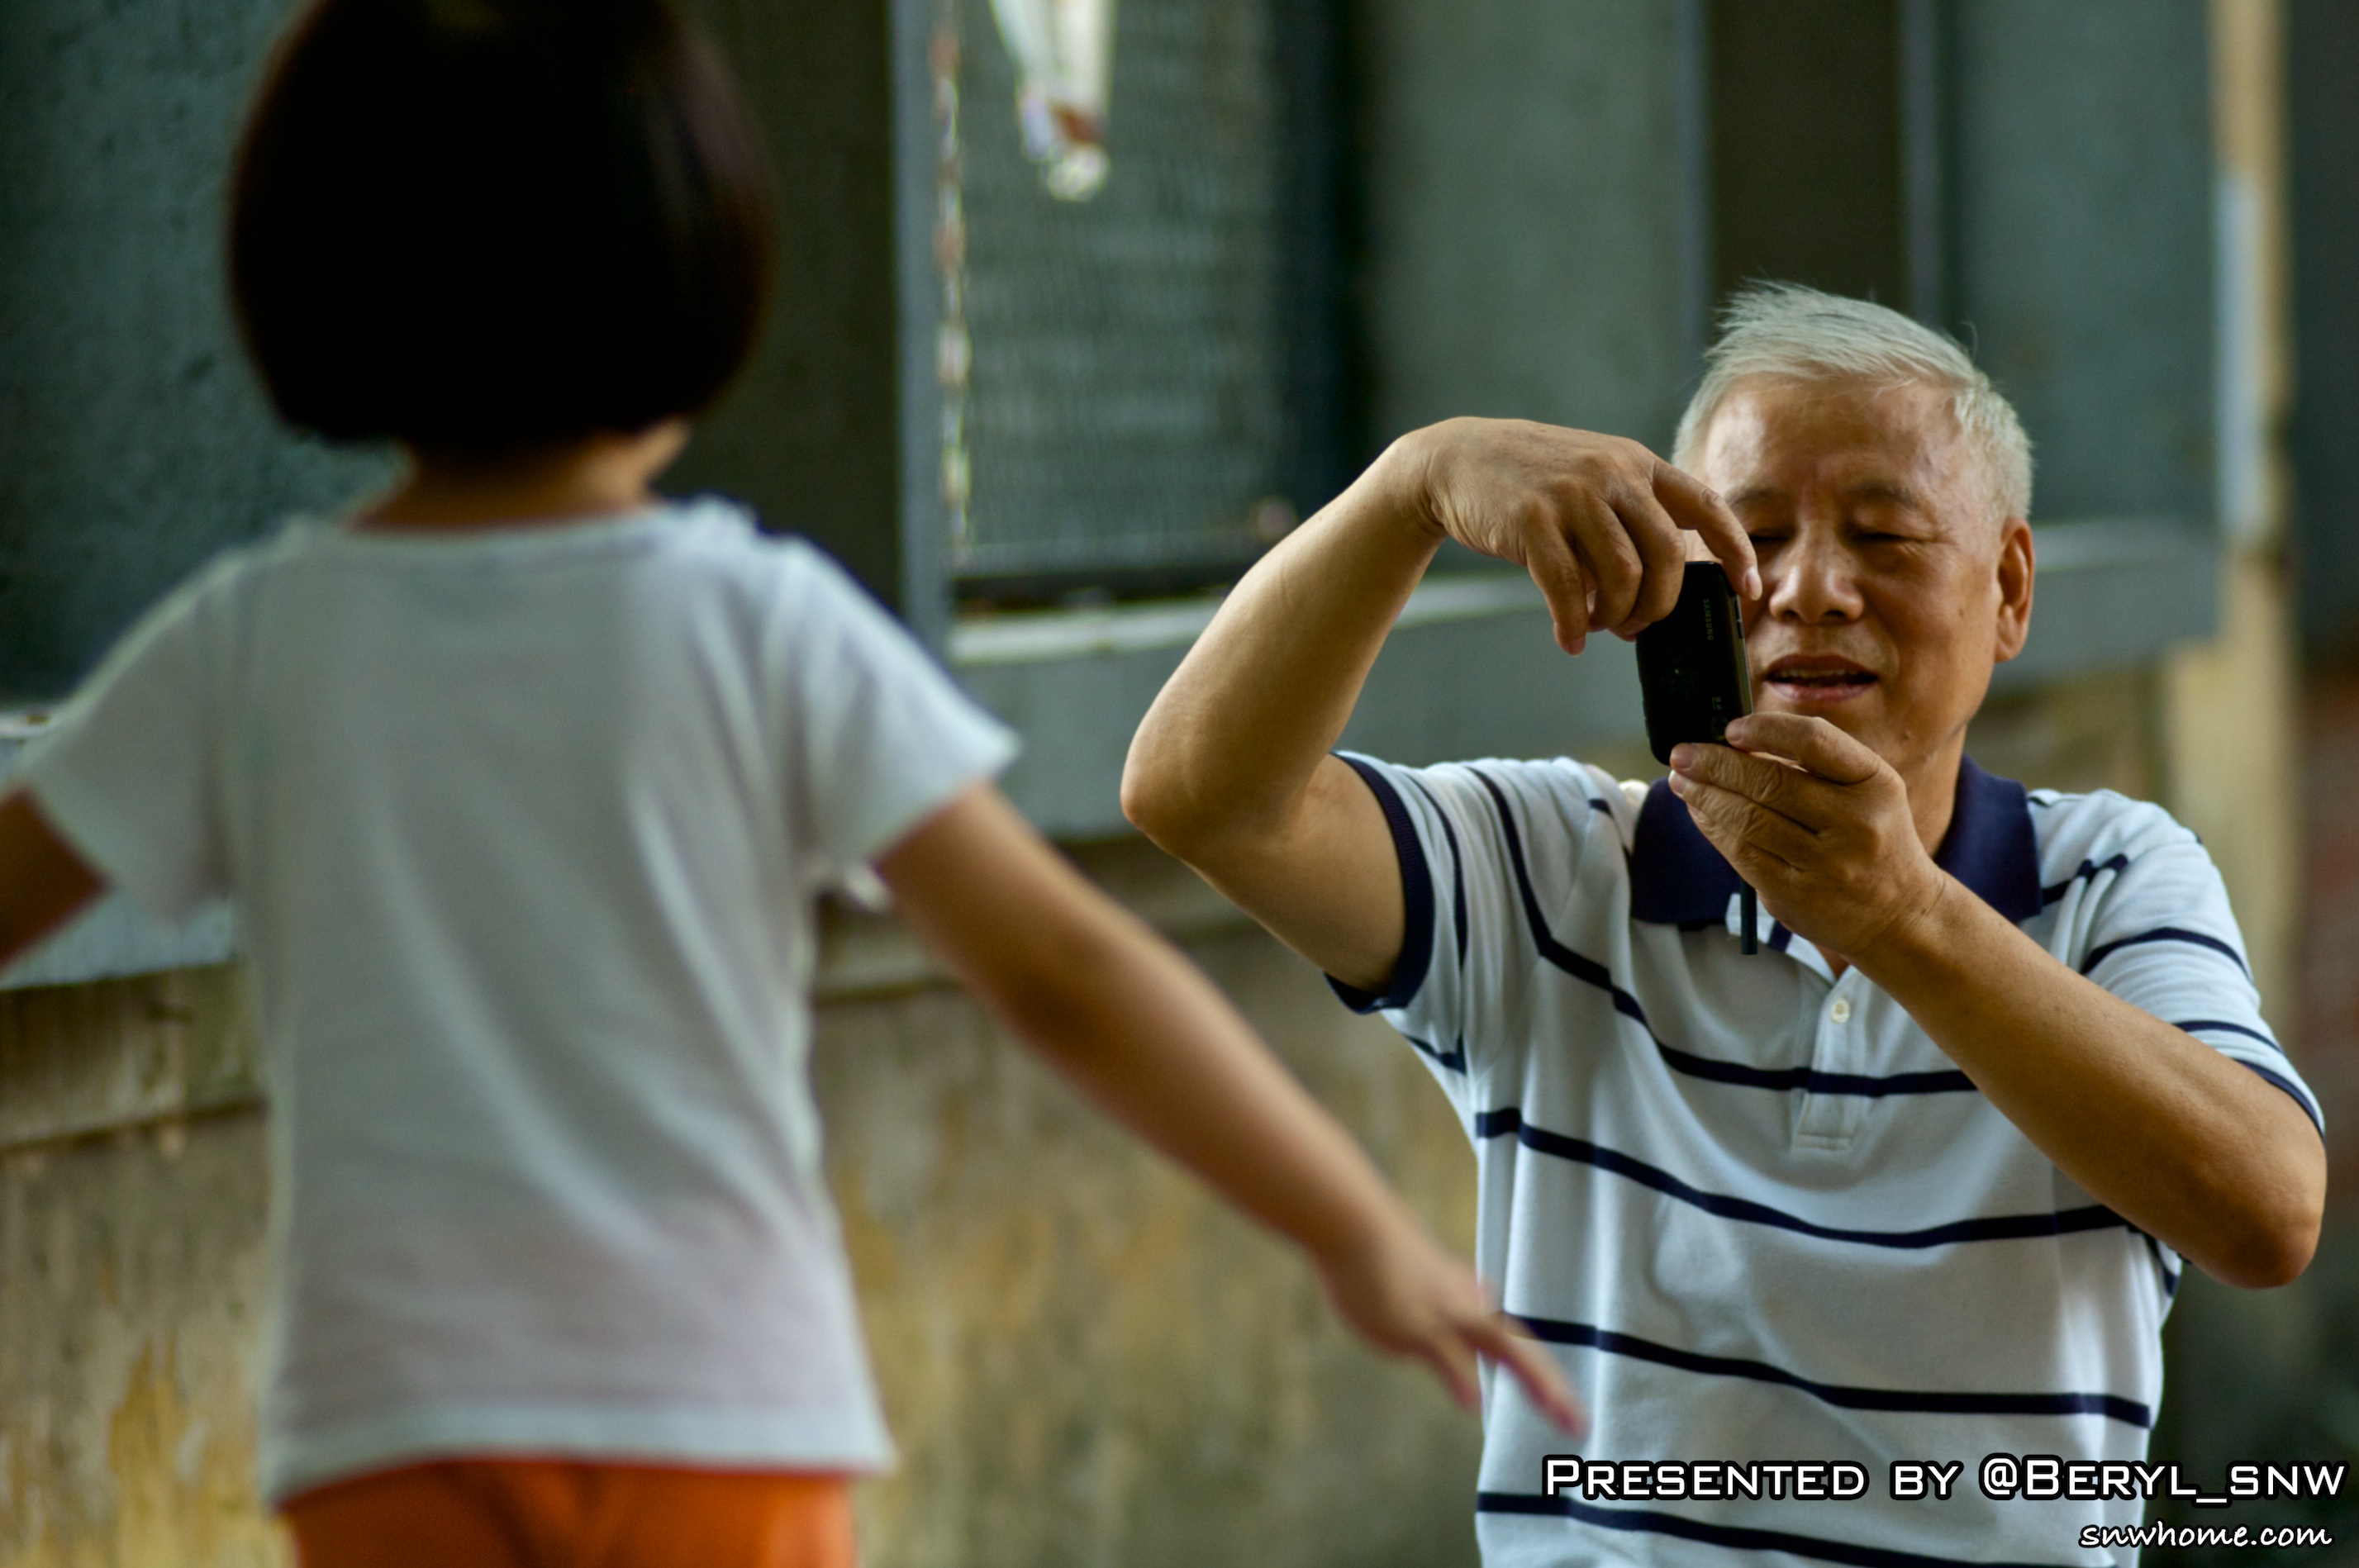
man, creative, sky, girl, boy, model, student, outdoors, girls, boys, university, canton, china, guangzhou, interaction